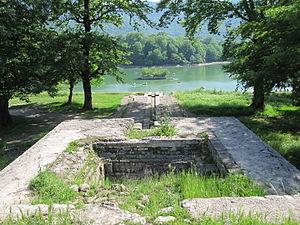
Le jardin d'Abbas Abad est un jardin persan situé près du village d'Altappeh, à quelques kilomètres au sud-est de la ville de Behshahr, dans la province du Mazandéran, au nord de l'Iran.